2010–11 FA Cup

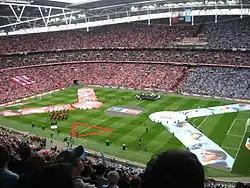
Before kick off at the 2010-11 FA Cup Final as Manchester City take on Stoke City at Wembley Stadium

In the United Kingdom, ITV were the free to air broadcasters for the third consecutive season while ESPN took over the subscription broadcaster package Setanta Sports held, while S4C broadcast it in Wales.